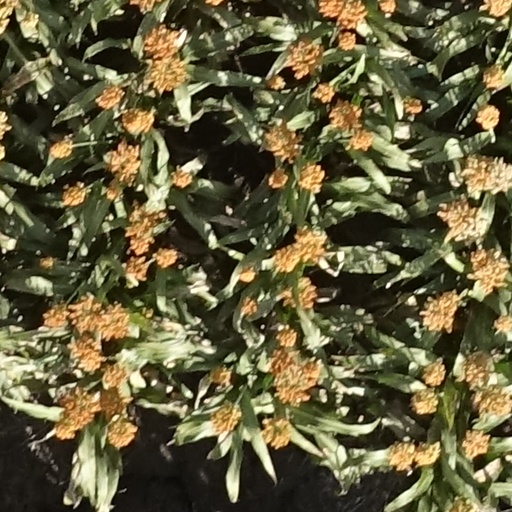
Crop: sorghum